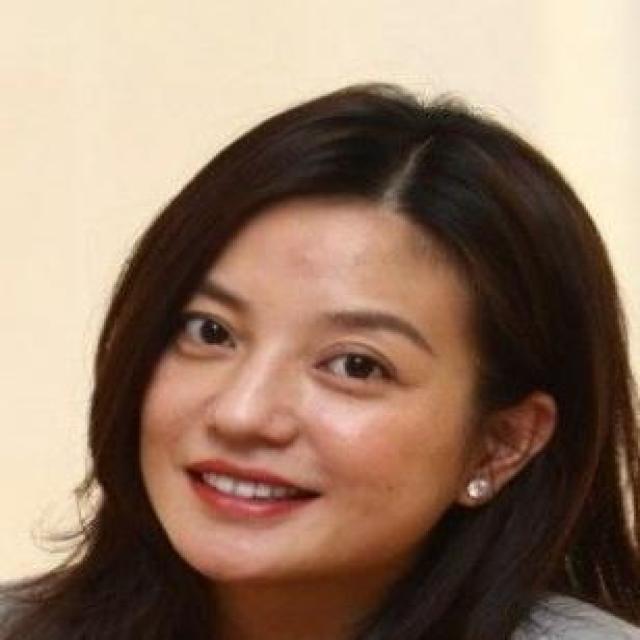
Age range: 21-44